English Electric Canberra

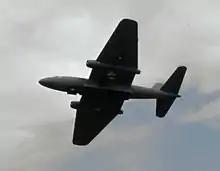
SAAF Canberra T.4 at AFB Waterkloof, circa 1980

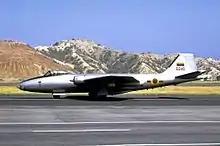
Venezuela Air Force Canberra, March 1972

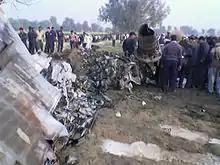
Wreckage of a crashed Indian air force Canberra in Agra, India on 19 December 2005

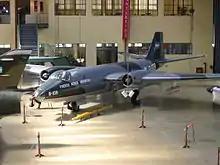
Argentine Air Force Canberra Mk.62 at Museo Nacional de Aeronáutica in Buenos Aires

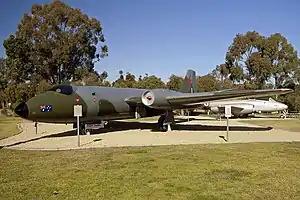
Canberra Mk 20 (A84-235) in RAAF No. 2 Squadron livery. On display at RAAF Base Wagga

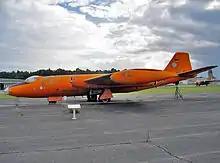
One of three Canberras operated by the Luftwaffe at the museum at Gatow Airport

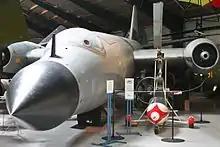
A Swedish Air Force Tp 52, (a Canberra T.11 secretly converted for ELINT missions), at Svedinos Museum

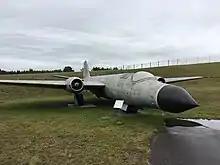
English Electric Canberra 52002 (Swedish Air Force Tp 52) on display at the Swedish Air Force Museum in Linköping (July 2019). The two Tp 52s were built as T.11s and secretly converted to the ELINT role in Sweden

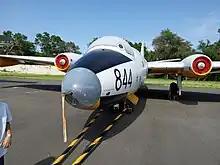
Canberra WJ574 on display at the Valiant Air Command Warbird Museum in Titusville, Florida.

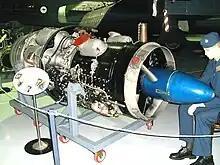
Rolls-Royce Avon engine on display, Temora Aviation Museum, 2011

Several ex-RAF machines and RB-57s remain flying in the US for research and mapping work. About 10 airworthy Canberras are in private hands today, and are flown at air displays.